Nordic energy market

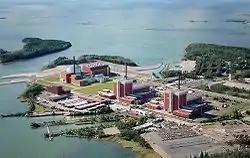
Olkiluoto Nuclear Power Plant with two existing units. The third unit and Finland's fifth (far left) is computer manipulated and was planned to be ready by 2009, but became operational in 2023.

Cheap and reliable energy is of exceptional importance to Finland. The energy demand is high because of its cold climate and the structure of its industry. Finland's hydrocarbon resources are limited to peat and wood, while neighboring Norway has oil and Estonia oil shale. Until the 1960s, Finnish energy policy relied on the electricity produced by hydropower stations and extensive decentralised use of wood for energy. Finland's 187,888 lakes do not lie much above sea level – less than 80 metres in the case of the two biggest lakes, Saimaa and Päijänne. Consequently, Finland has less hydropower capacity than Sweden or Norway.